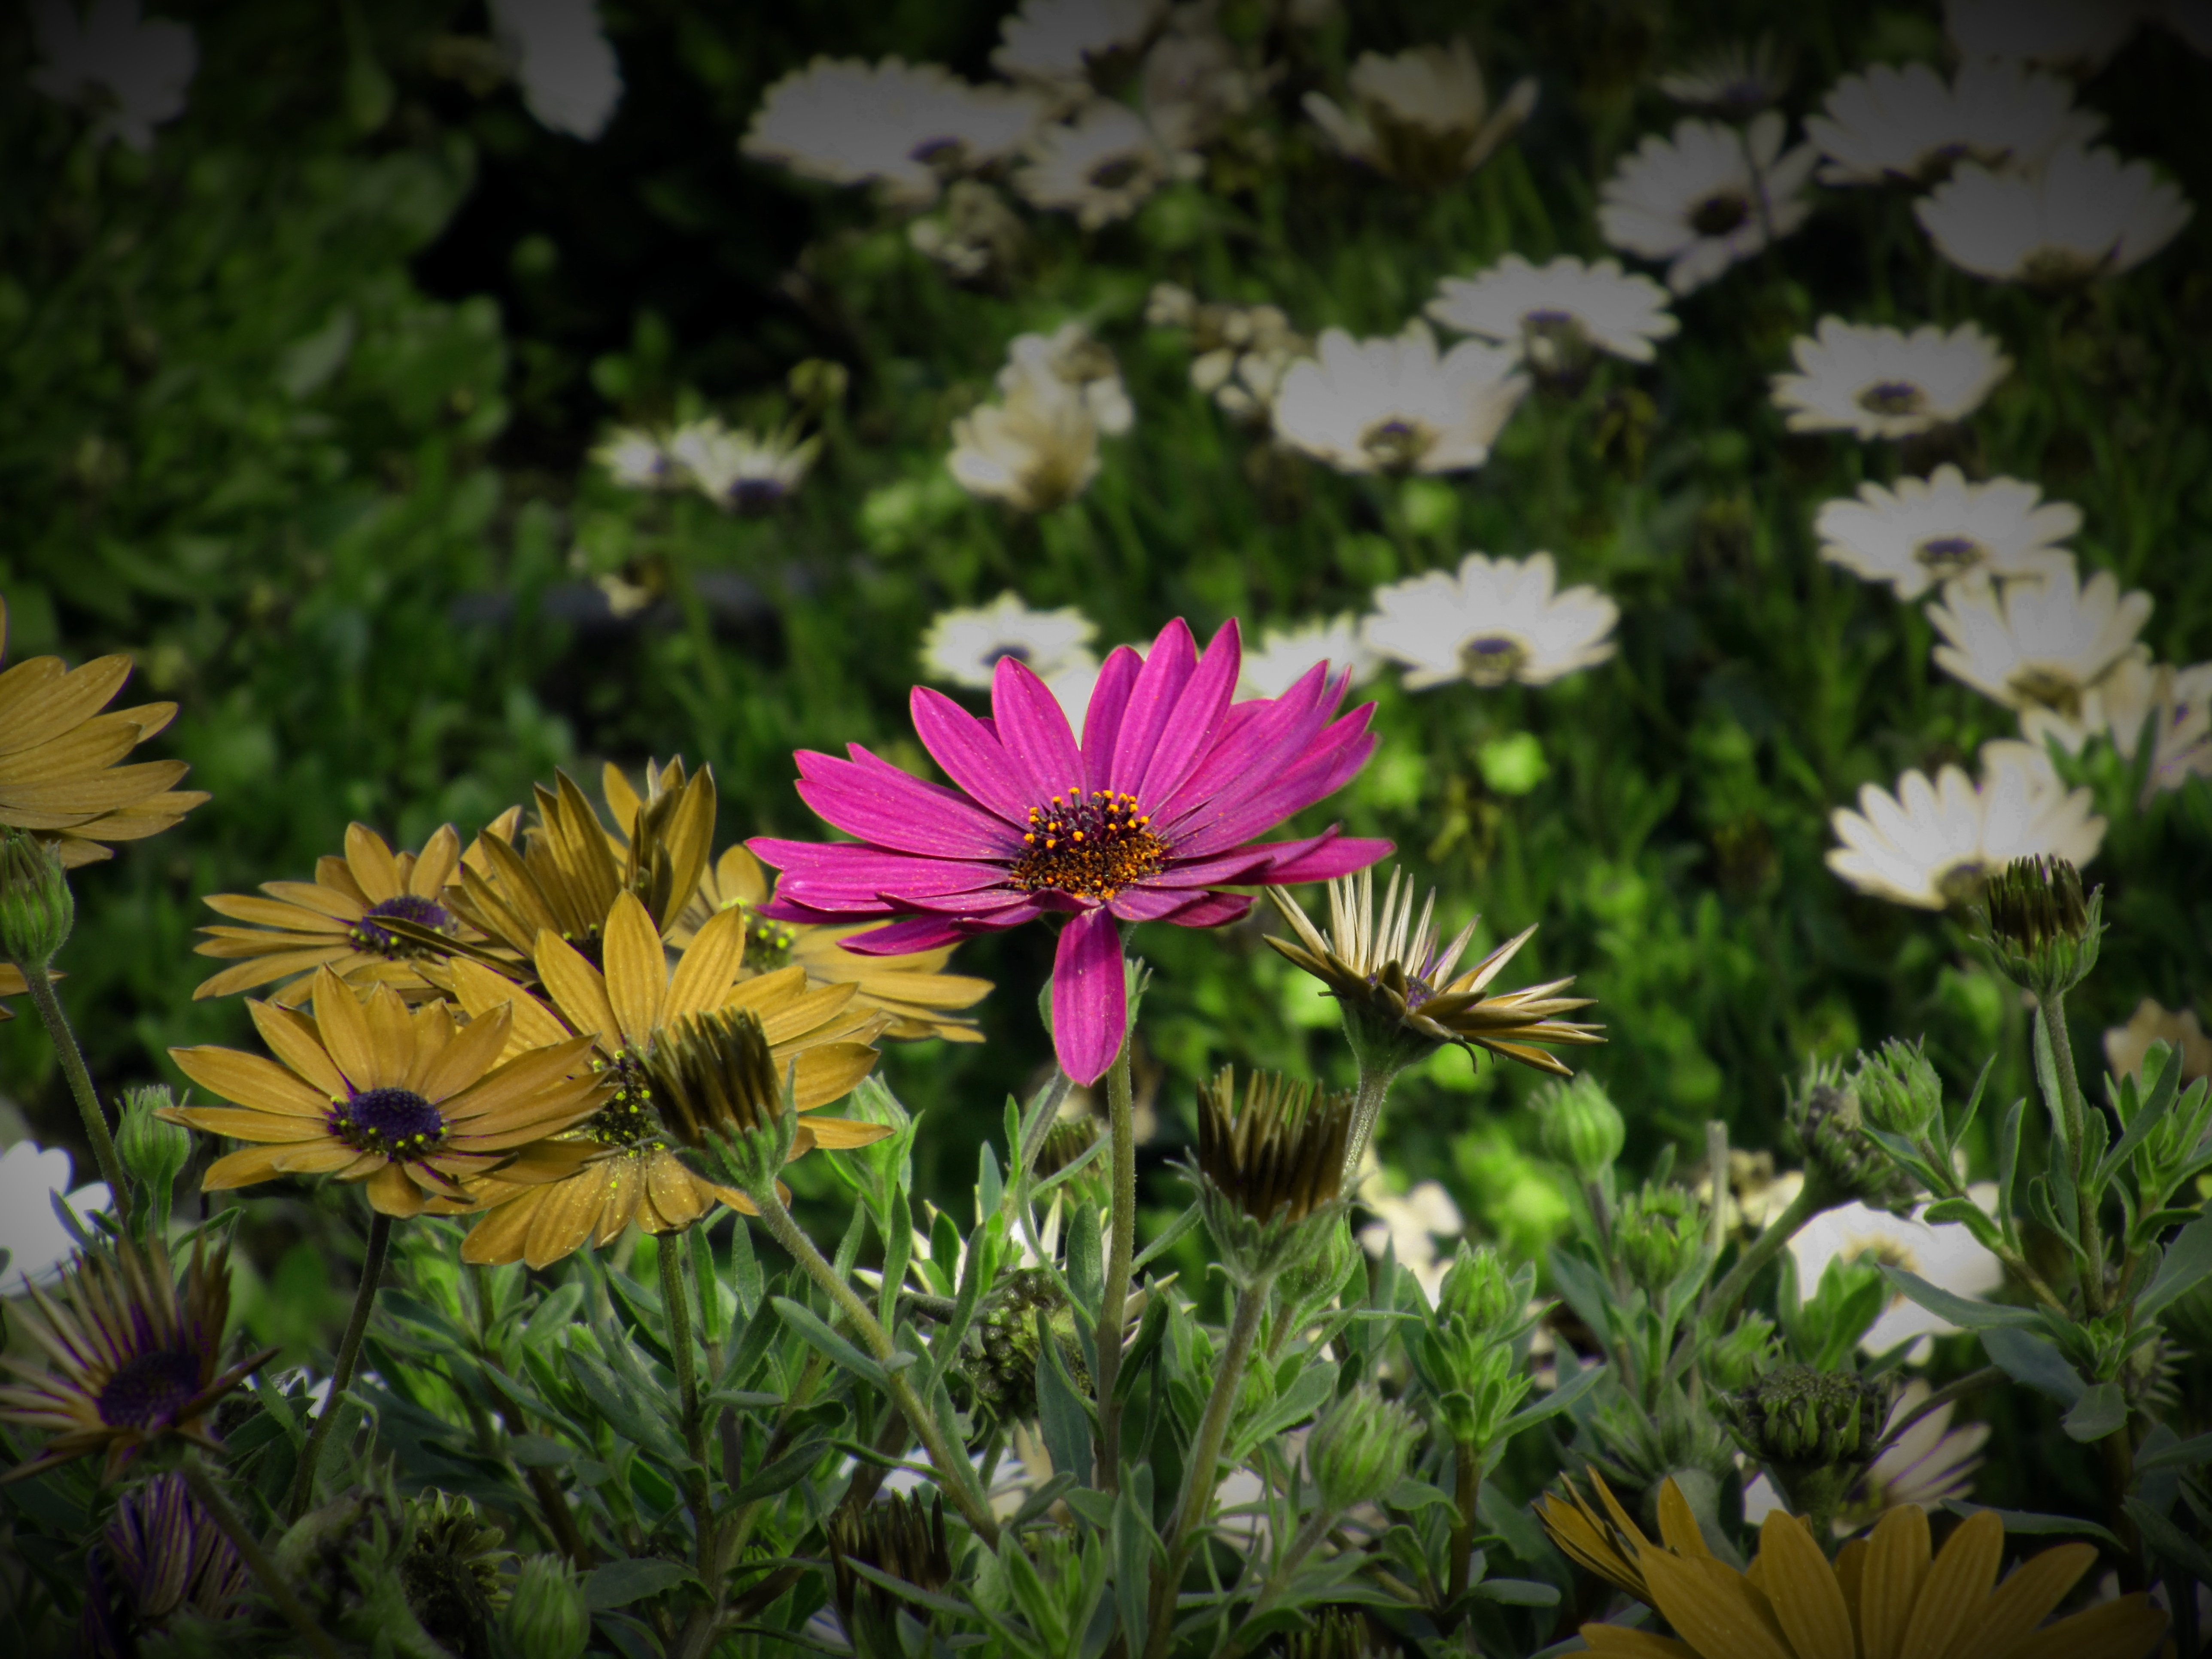
plant, meadow, flower, petal, daisy, botany, flora, wildflower, flowering plant, daisy family, land plant